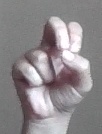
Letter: gaaf